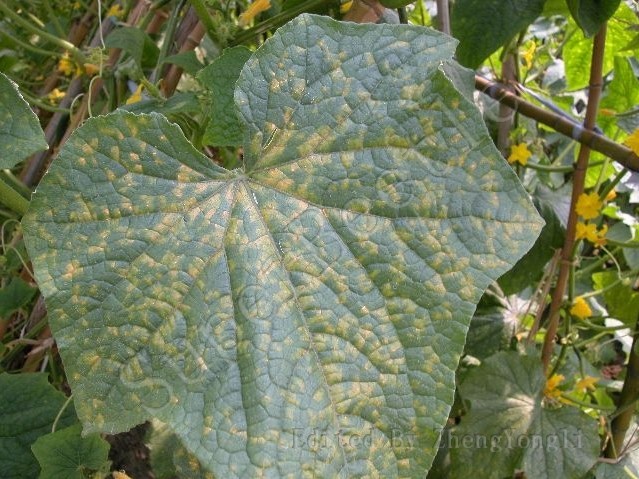
Plant: Cucumber
Disease: cucumber angular leaf spot